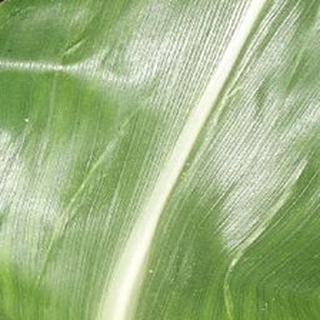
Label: healthy_corn